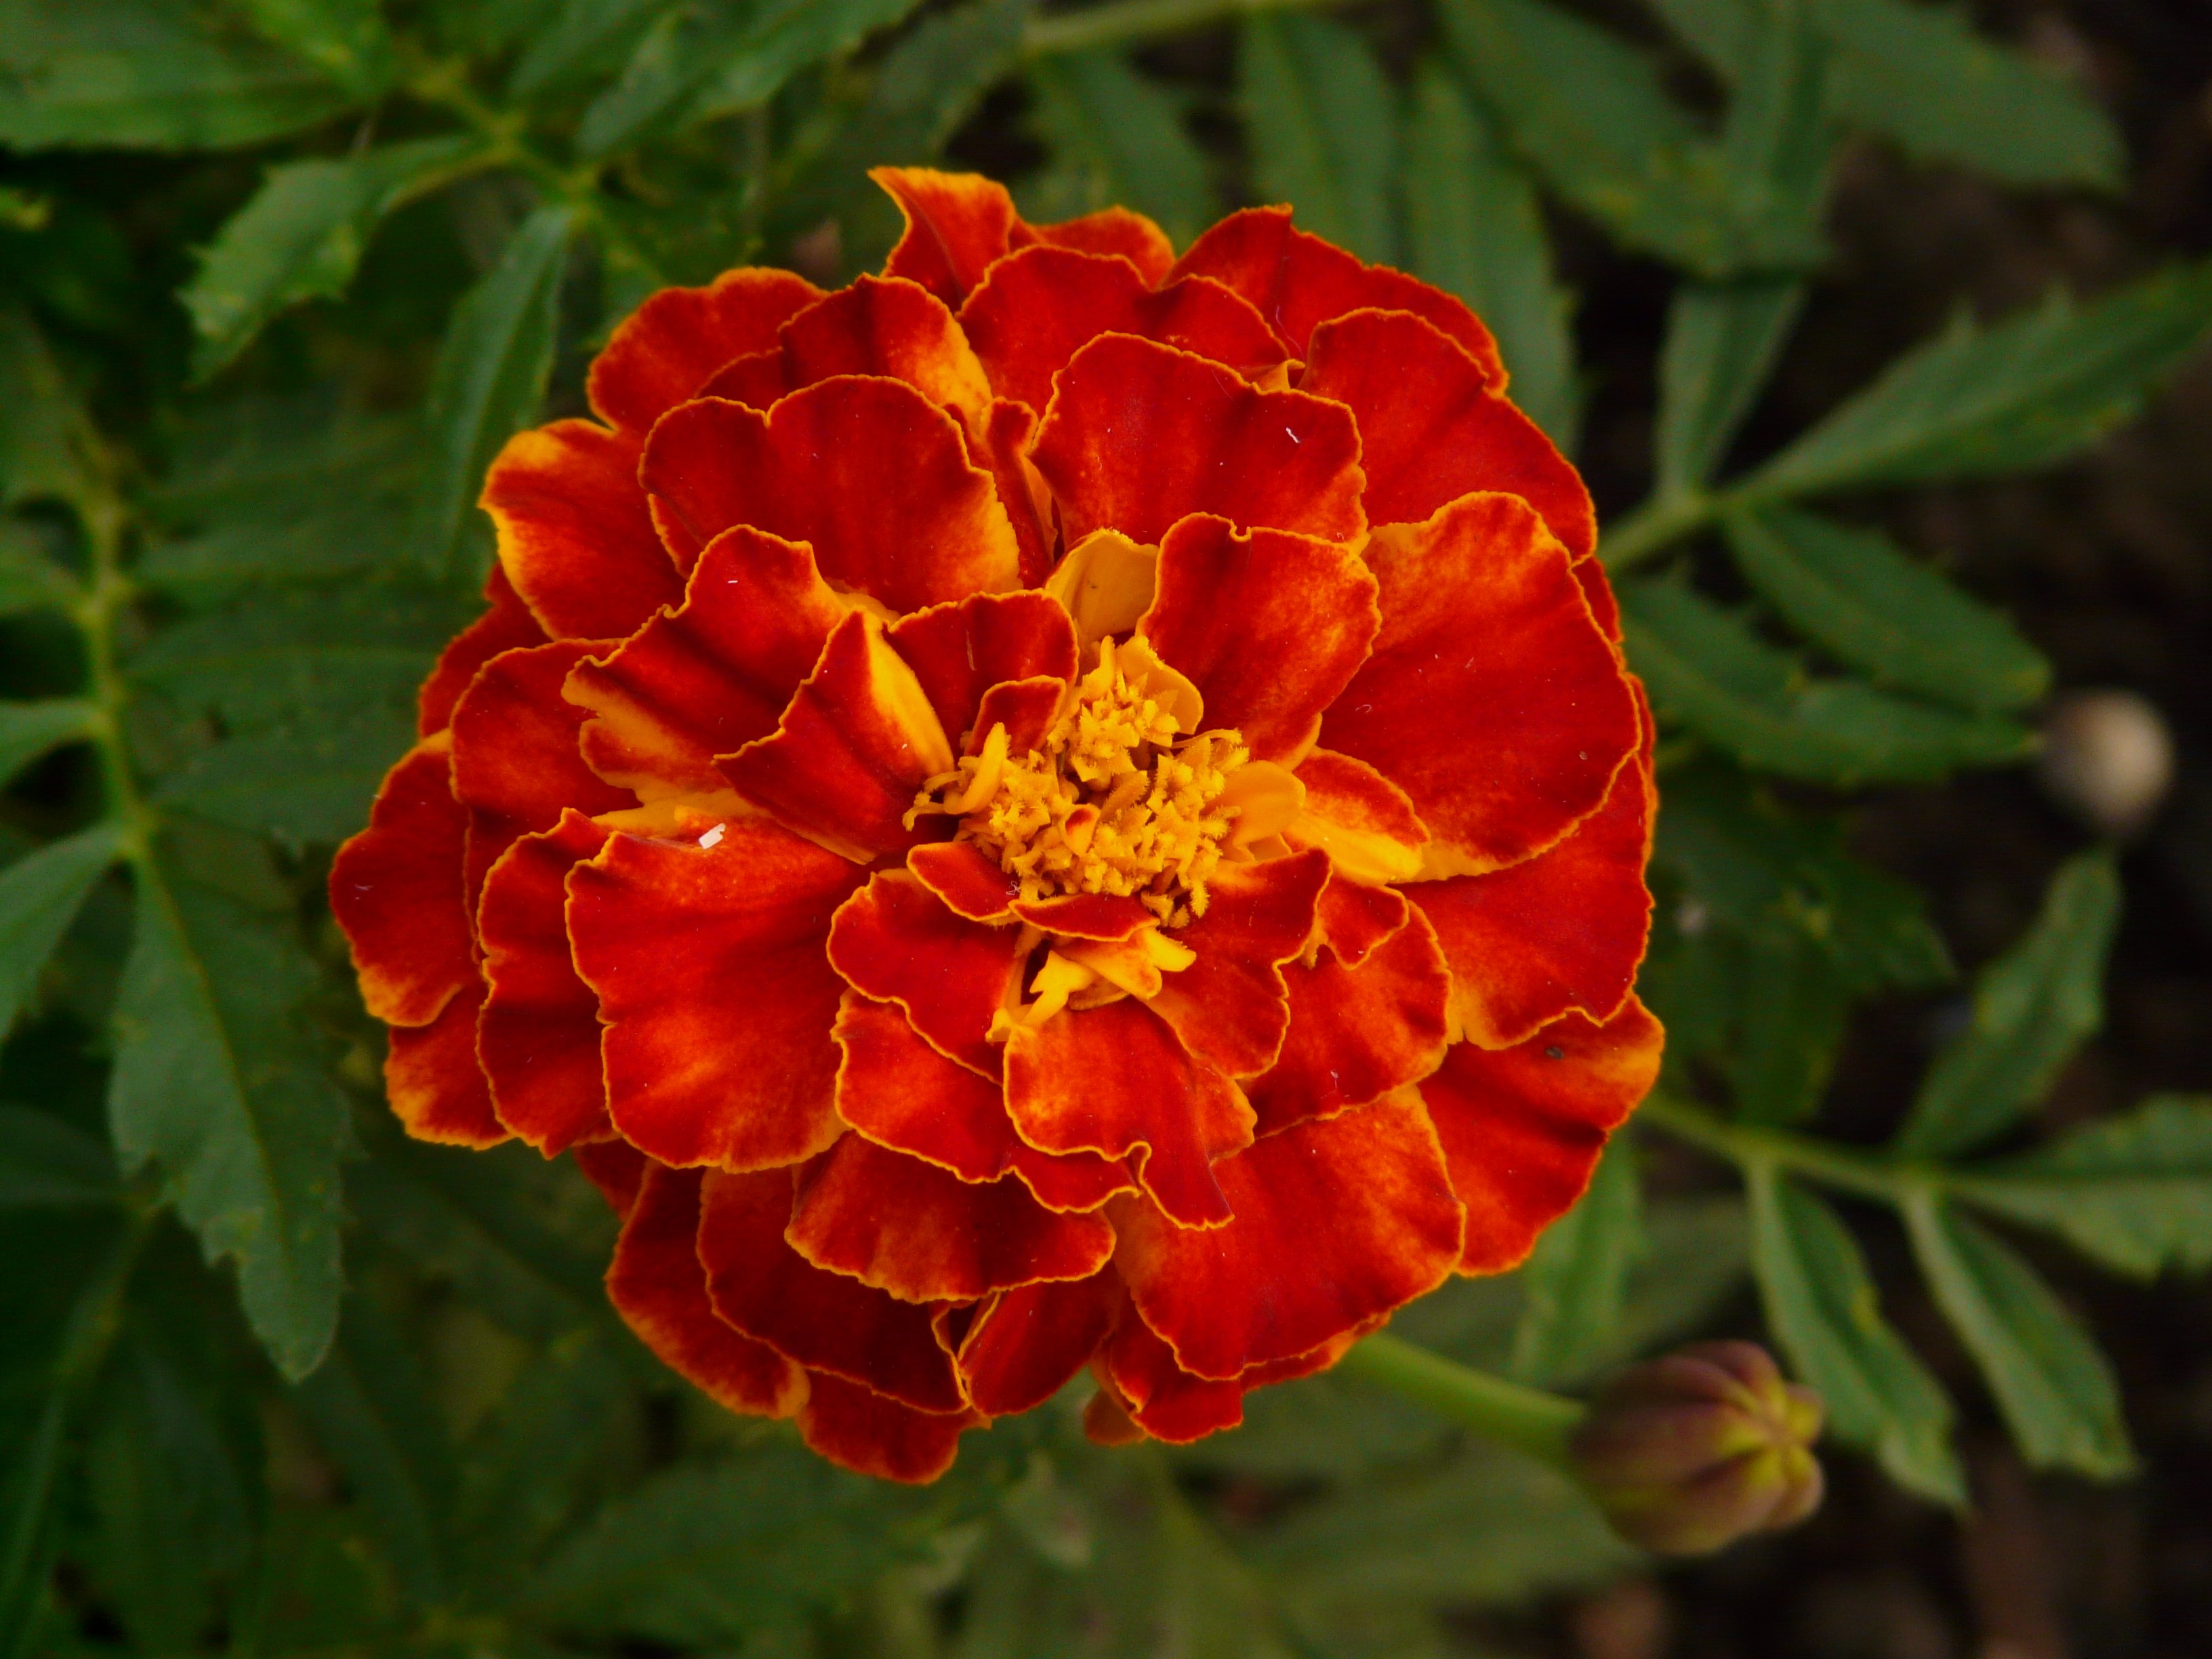
blossom, plant, flower, petal, bloom, orange, red, herb, botany, colorful, flora, dead flower, wildflower, beautiful, marigold, marigolds, macro photography, flowering plant, balcony plant, summer flower, turkish carnation, balcony flower, annual plant, land plant